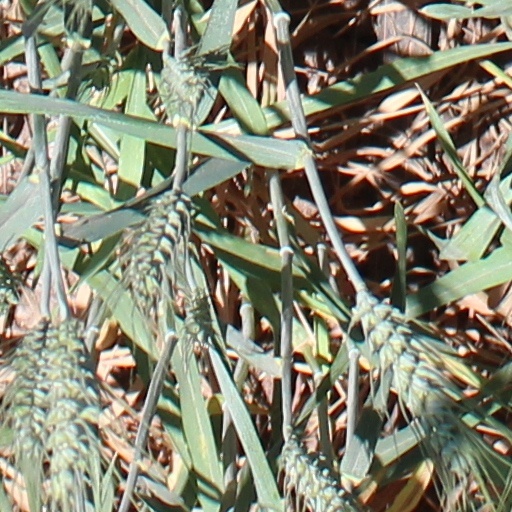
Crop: wheat